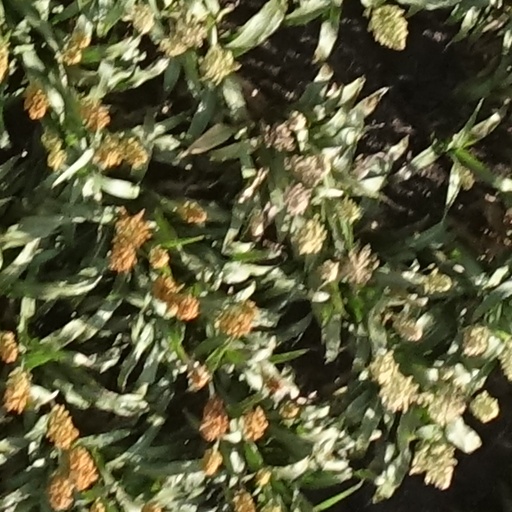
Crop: sorghum